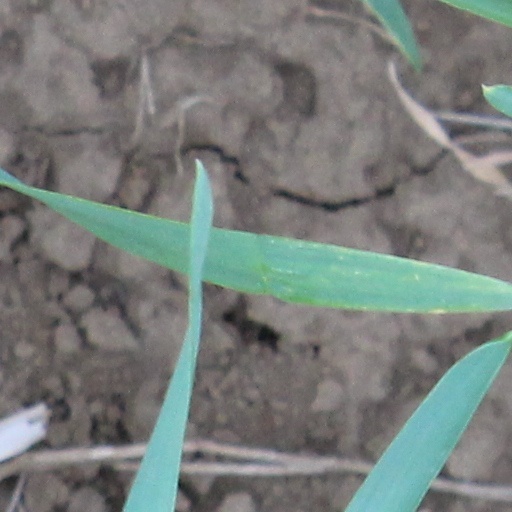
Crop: wheat